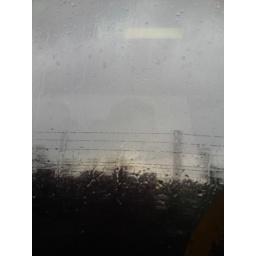
bus window in the rain